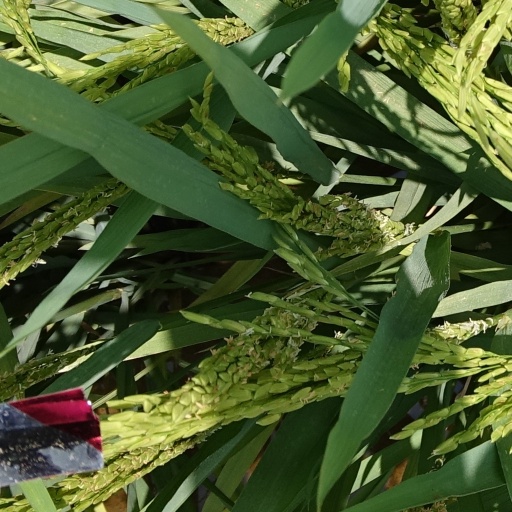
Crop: rice